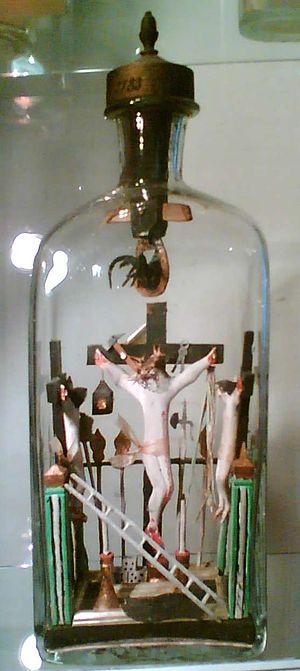
Dans le symbolisme chrétien, on appelle croix de la Passion une croix installée en extérieur ou dans une église, ou bien peinte ou sculptée, caractérisée par la représentation des « instruments de la Passion » du Christ, dans le but de rappeler au fidèle la succession de ses événements.